Kuklen Point

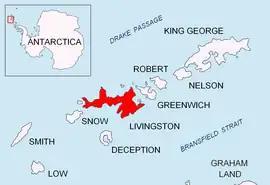
Location of Livingston Island in the South Shetland Islands

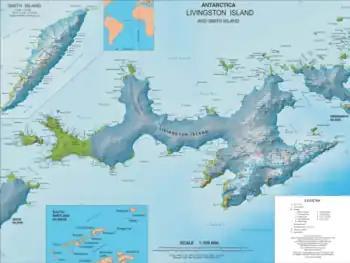
Topographic map of Livingston Island and Smith Island

Kuklen Point (‘Nos Kuklen’ \'nos 'kuk-len\) is a point forming the east side of the entrance to Skravena Cove on the coast of Hero Bay, Livingston Island, South Shetland Islands. It is situated 2.13 km southeast of Avitohol Point, 5.6 km west of Lukovit Point and 2.4 km west of Atanasova Point. Bulgarian early mapping in 2009. Named after the town of Kuklen in southern Bulgaria.